HTP Winward Motorsport

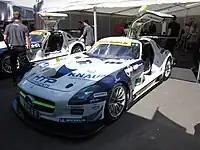
The HTP Investments sponsored Heico Motorsport Mercedes-Benz SLS AMG GT3.

Automotive tuning company Heico Sportiv ran racing cars since 1995. The German Volvo tuning company first entered a Volvo 850 in the 24 Hours of Nürburgring. The racing of various Volvo's ended in 2001 when the owners of Volvo, Premier Automotive Group, ended all customer and factory supported racing activities. Heico Sportiv restarted the racing programme for Volvo's, which were in-house developed, in 2007. The team focused on fuel efficiency with diesel and biofuel.